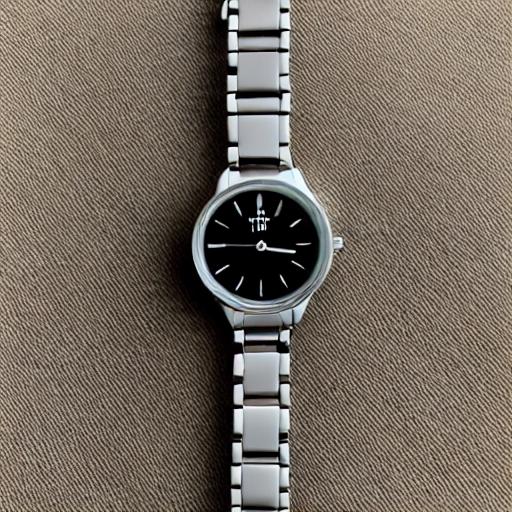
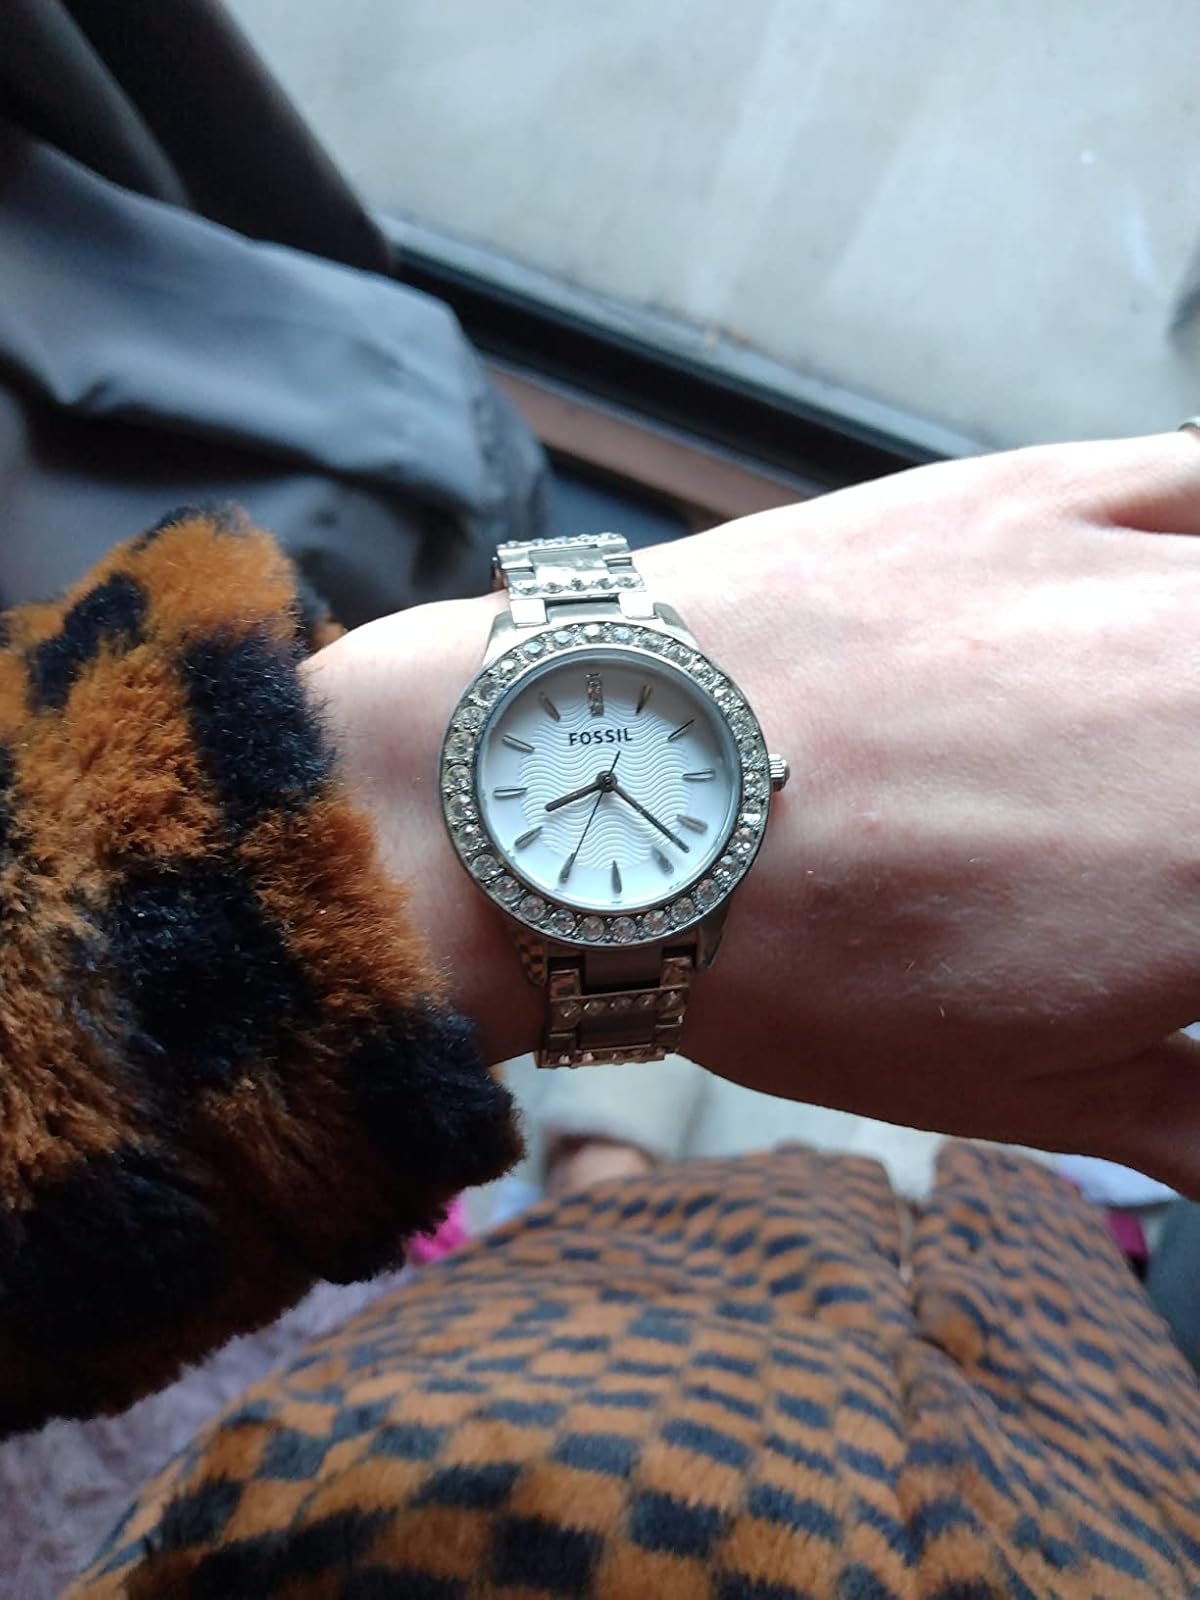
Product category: accessories_watch
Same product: no